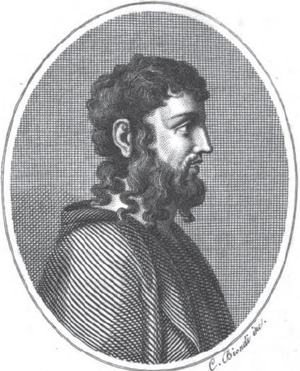
Dicéarque, dit Dicéarque de Messine, est un philosophe, géographe grec, l'un des premiers disciples d'Aristote. Il rompit avec Aristoxène.